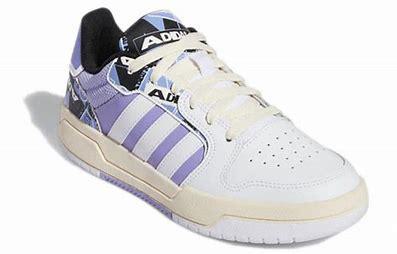
Brand: adidas
Model: NEO Entrap Skate